Peter Rachman

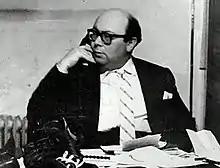

Perec "Peter" Rachman (16 August 1919 – 29 November 1962) was a Polish-born landlord who operated in Notting Hill, London in the 1950s and early 1960s. He became notorious for his exploitation of his tenants, with the word "Rachmanism" entering the "Oxford English Dictionary" as a synonym for the exploitation and intimidation of tenants.